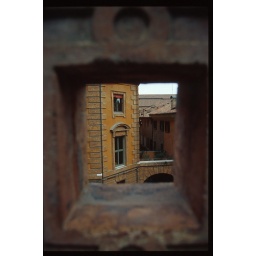
a look through the window of the old castle in ferrara